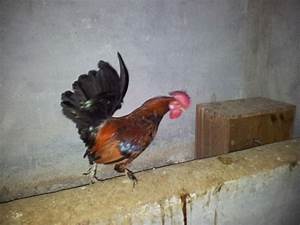
Label: gallina